Clarion Area School District

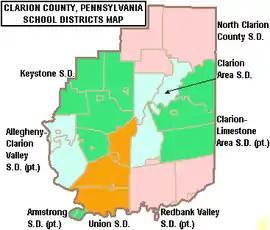

The Clarion Area School District is a small, rural public school district which covers the Borough of Clarion, Highland Township, and Paint Township as well as most of Monroe Township in Clarion County, Pennsylvania. It encompasses approximately . According to 2000 federal census data, it serves a resident population of 10,183. By 2010, the district's population declined to 8,978 people. In 2009, the district residents' per capita income was $14,302, while the median family income was $43,665. In the Commonwealth, the median family income was $49,501 and the United States median family income was $49,445, in 2010. By 2013, the median household income in the United States rose to $52,100.